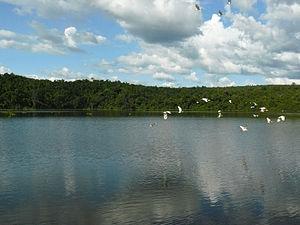
Les écorégions de Madagascar, telles que définies par le Fonds mondial pour la nature, comprennent sept écorégions terrestres, cinq écorégions d'eau douce et deux écorégions marines. Les divers habitats naturels de Madagascar abritent une faune et une flore riches en endémisme, mais la plupart des écorégions souffrent de la perte d'habitat.
Madagascar présente une importance particulière pour la conservation de la nature, en effet l'île tout entière est considérée comme un point chaud de biodiversité, avec un taux d'endémisme extrêmement important. C'est également un des pays les plus pauvres du monde et il a connu plusieurs crises politiques graves.
Cet article recense les zones humides de Madagascar concernées par la convention de Ramsar.
Le parc national d'Ankarafantsika est un parc national situé dans le nord-ouest de Madagascar, dans la région de Boeny. Il se compose d'une mosaïque de forêts denses sèches et de savanes.